Answer in natural language. Considering the relative positions, where is DeskLamp (highlighted by a blue box) with respect to sleek silver floor lamp with white drum shade (highlighted by a green box)? Choose between the following options: right or left
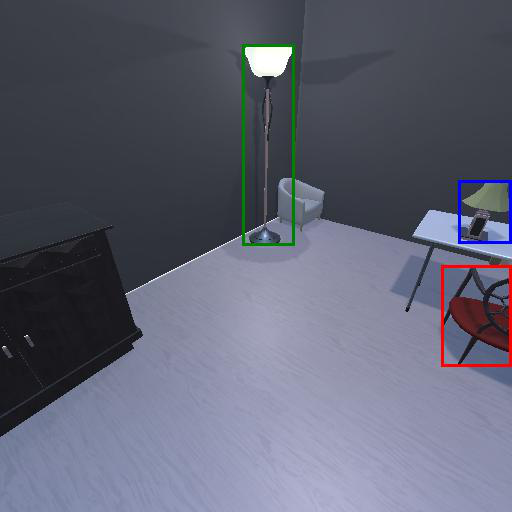
<answer>right</answer>